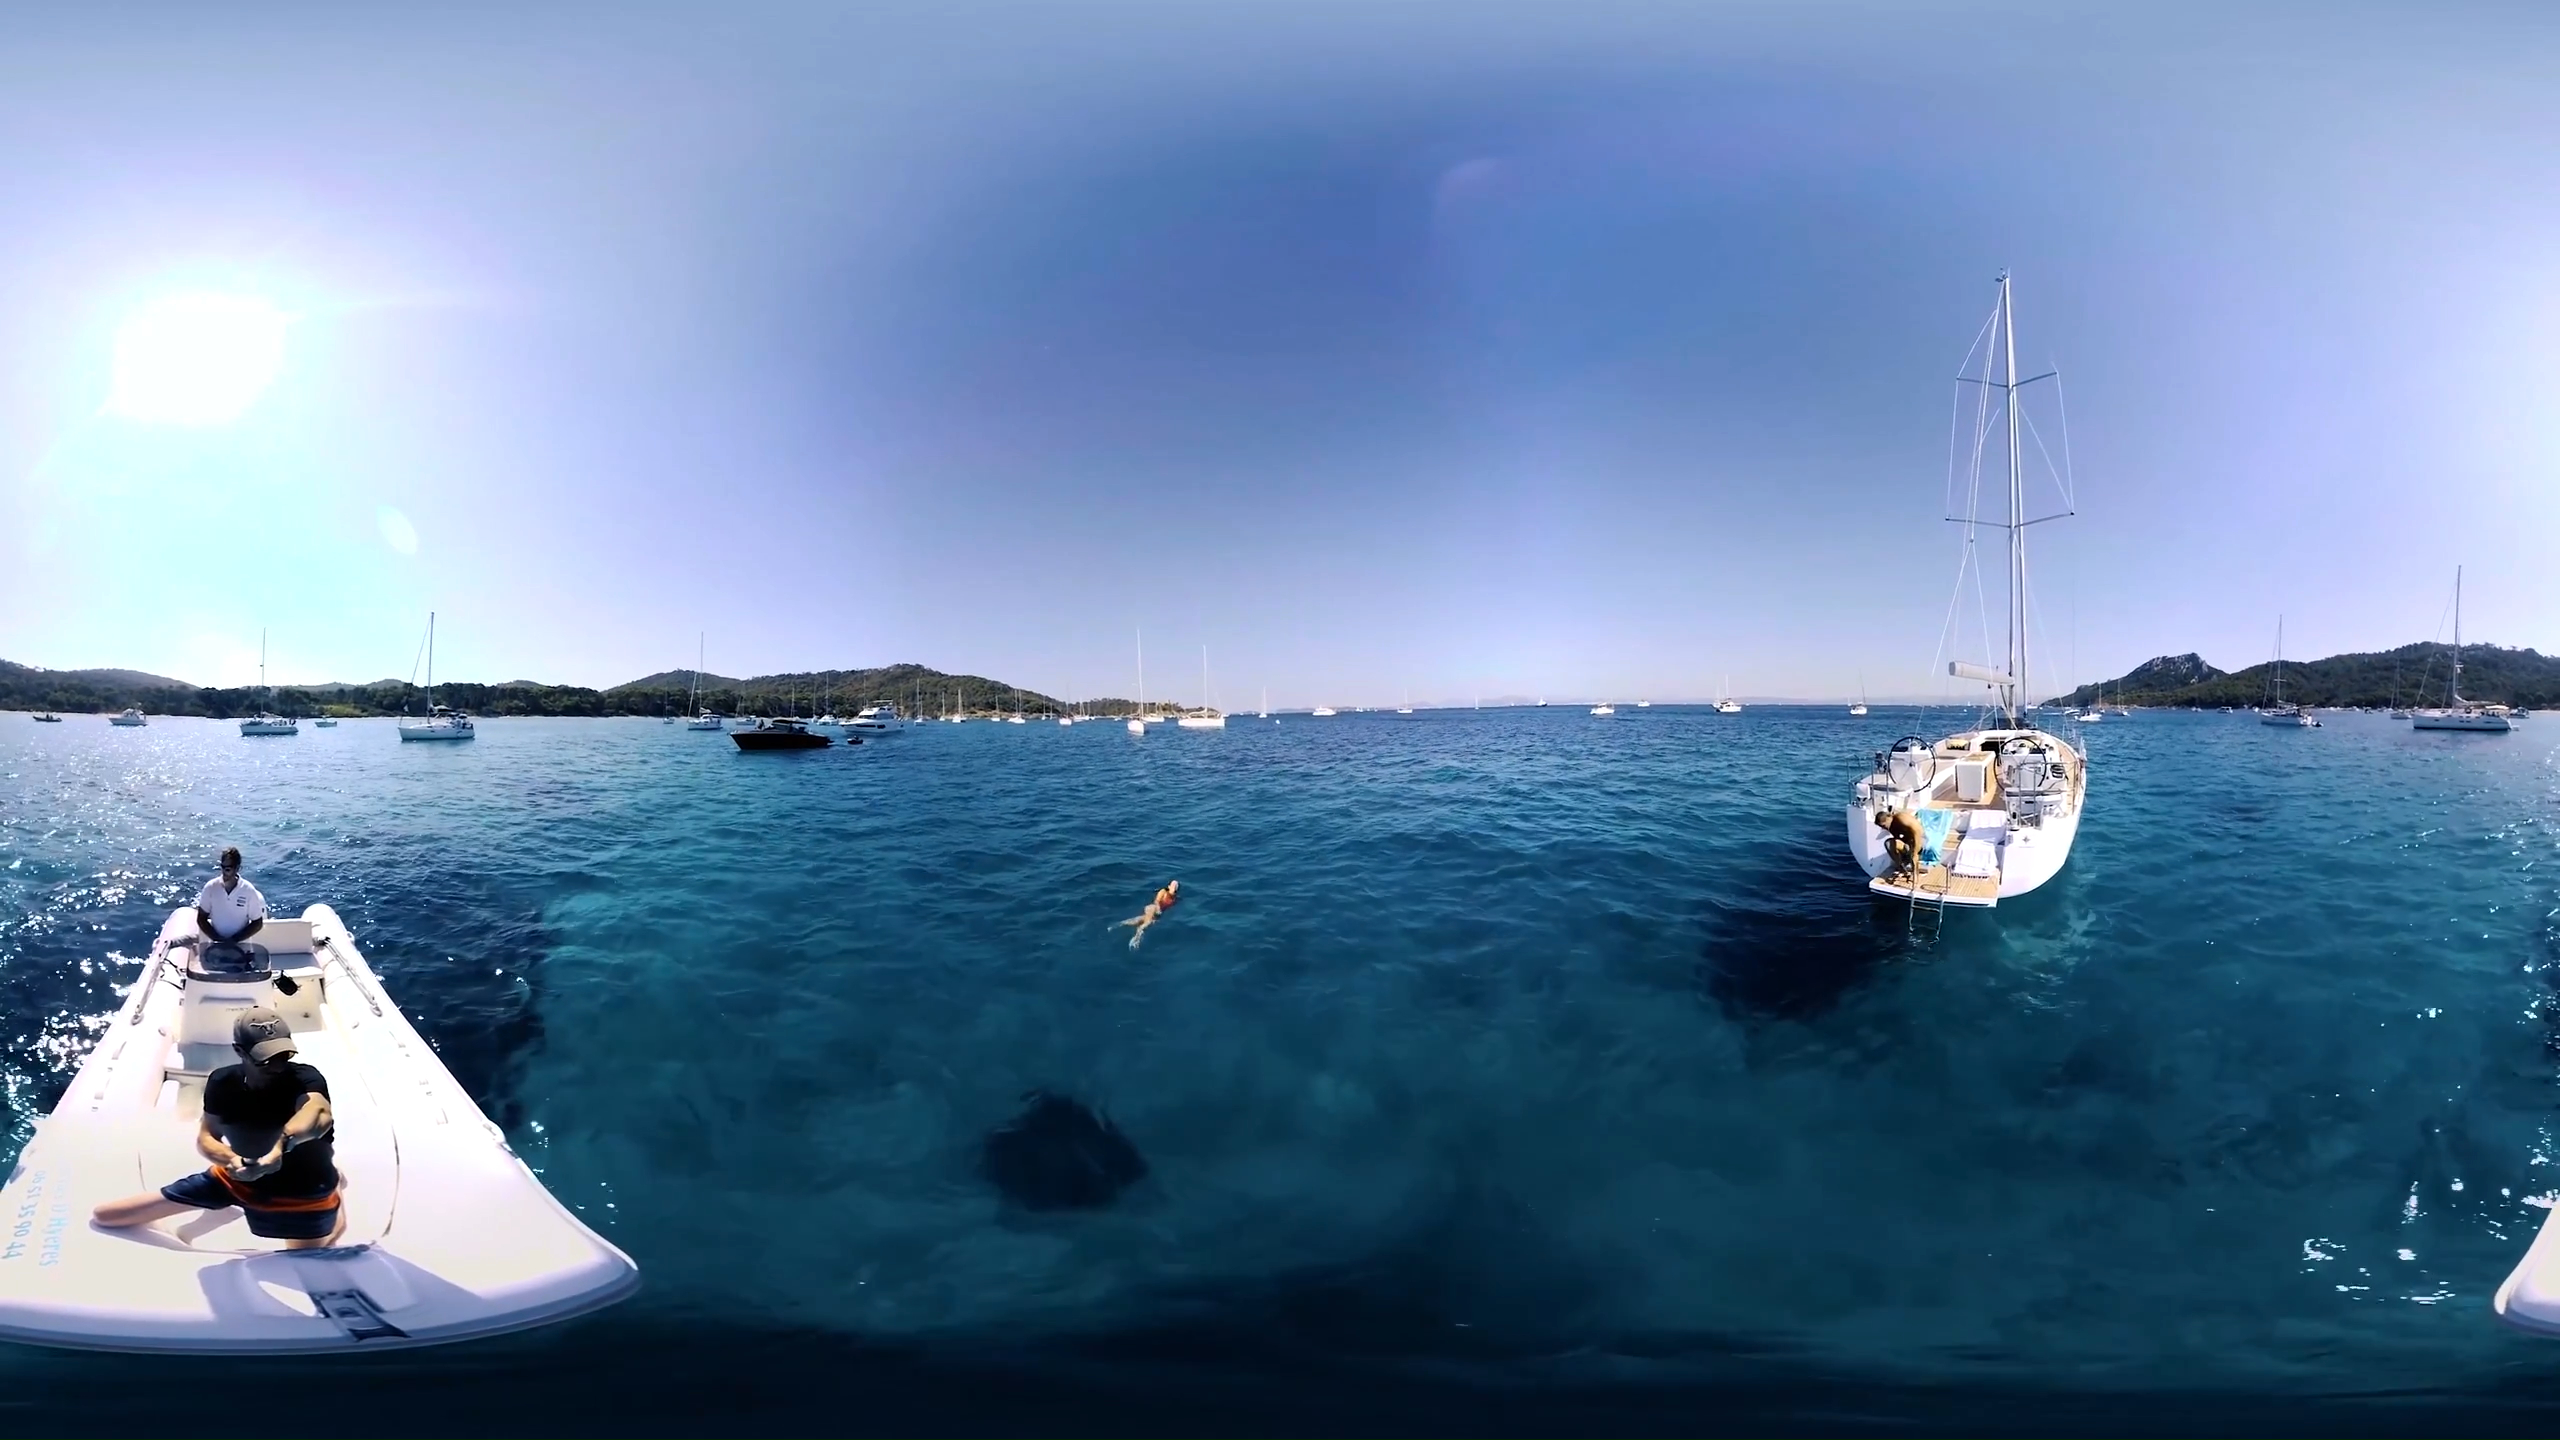
Referred object: A person swimming in water

Referred object: the white sailboat with a tall mast